Juan Pablo Jofre

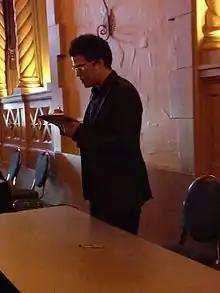
Juan Pablo Jofre in San Jose, California, 2014

Juan Pablo Jofre (also known as J.P. Jofre; born 1983) is a Grammy nominated Argentinian musician, composer, and arranger. He plays the bandoneon.